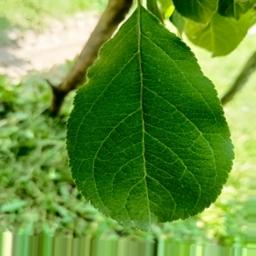
Label: Healthy